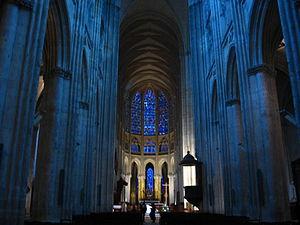
Intérieur de la cathédrale Saint-Gatien de Tours.